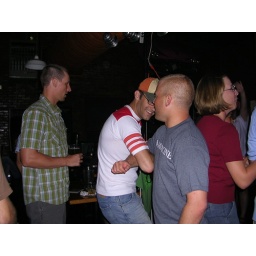
Josh Vess in orange hat